Bang Goes the Theory

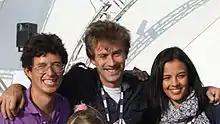
Yan Wong, Dallas Campbell & Liz Bonnin

"Bang Goes the Theory" was originally presented by Dallas Campbell (series 1–6); Liz Bonnin, a biochemist with a Masters in wild animal conservation; Jem Stansfield, an aeronautical engineer, inventor and designer of museum exhibits; and Yan Wong (co-author of "The Ancestor's Tale"), an Oxford-educated evolutionary biologist. Both Campbell and Wong left after series 6, and were replaced by Maggie Philbin, a science television presenter. From series 6 onwards, some segments were also fronted by one-off guest presenters. Maggie Philbin initially appeared as a guest presenter in series 6 before becoming a regular.